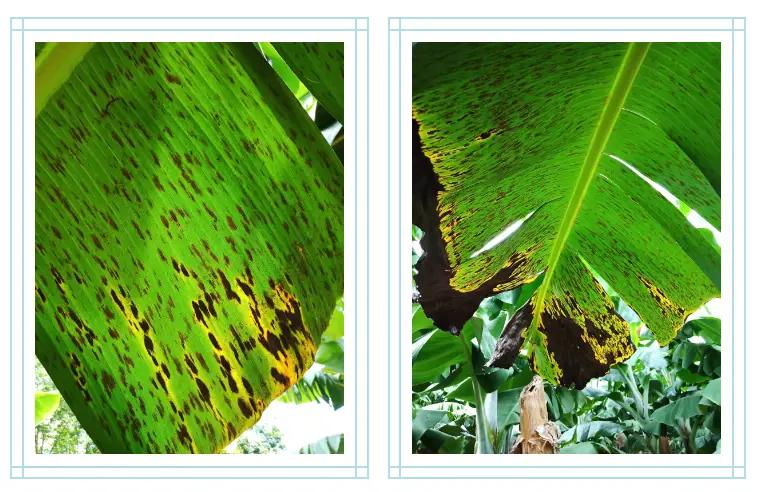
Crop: unknown
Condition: banana_banana_black_streak